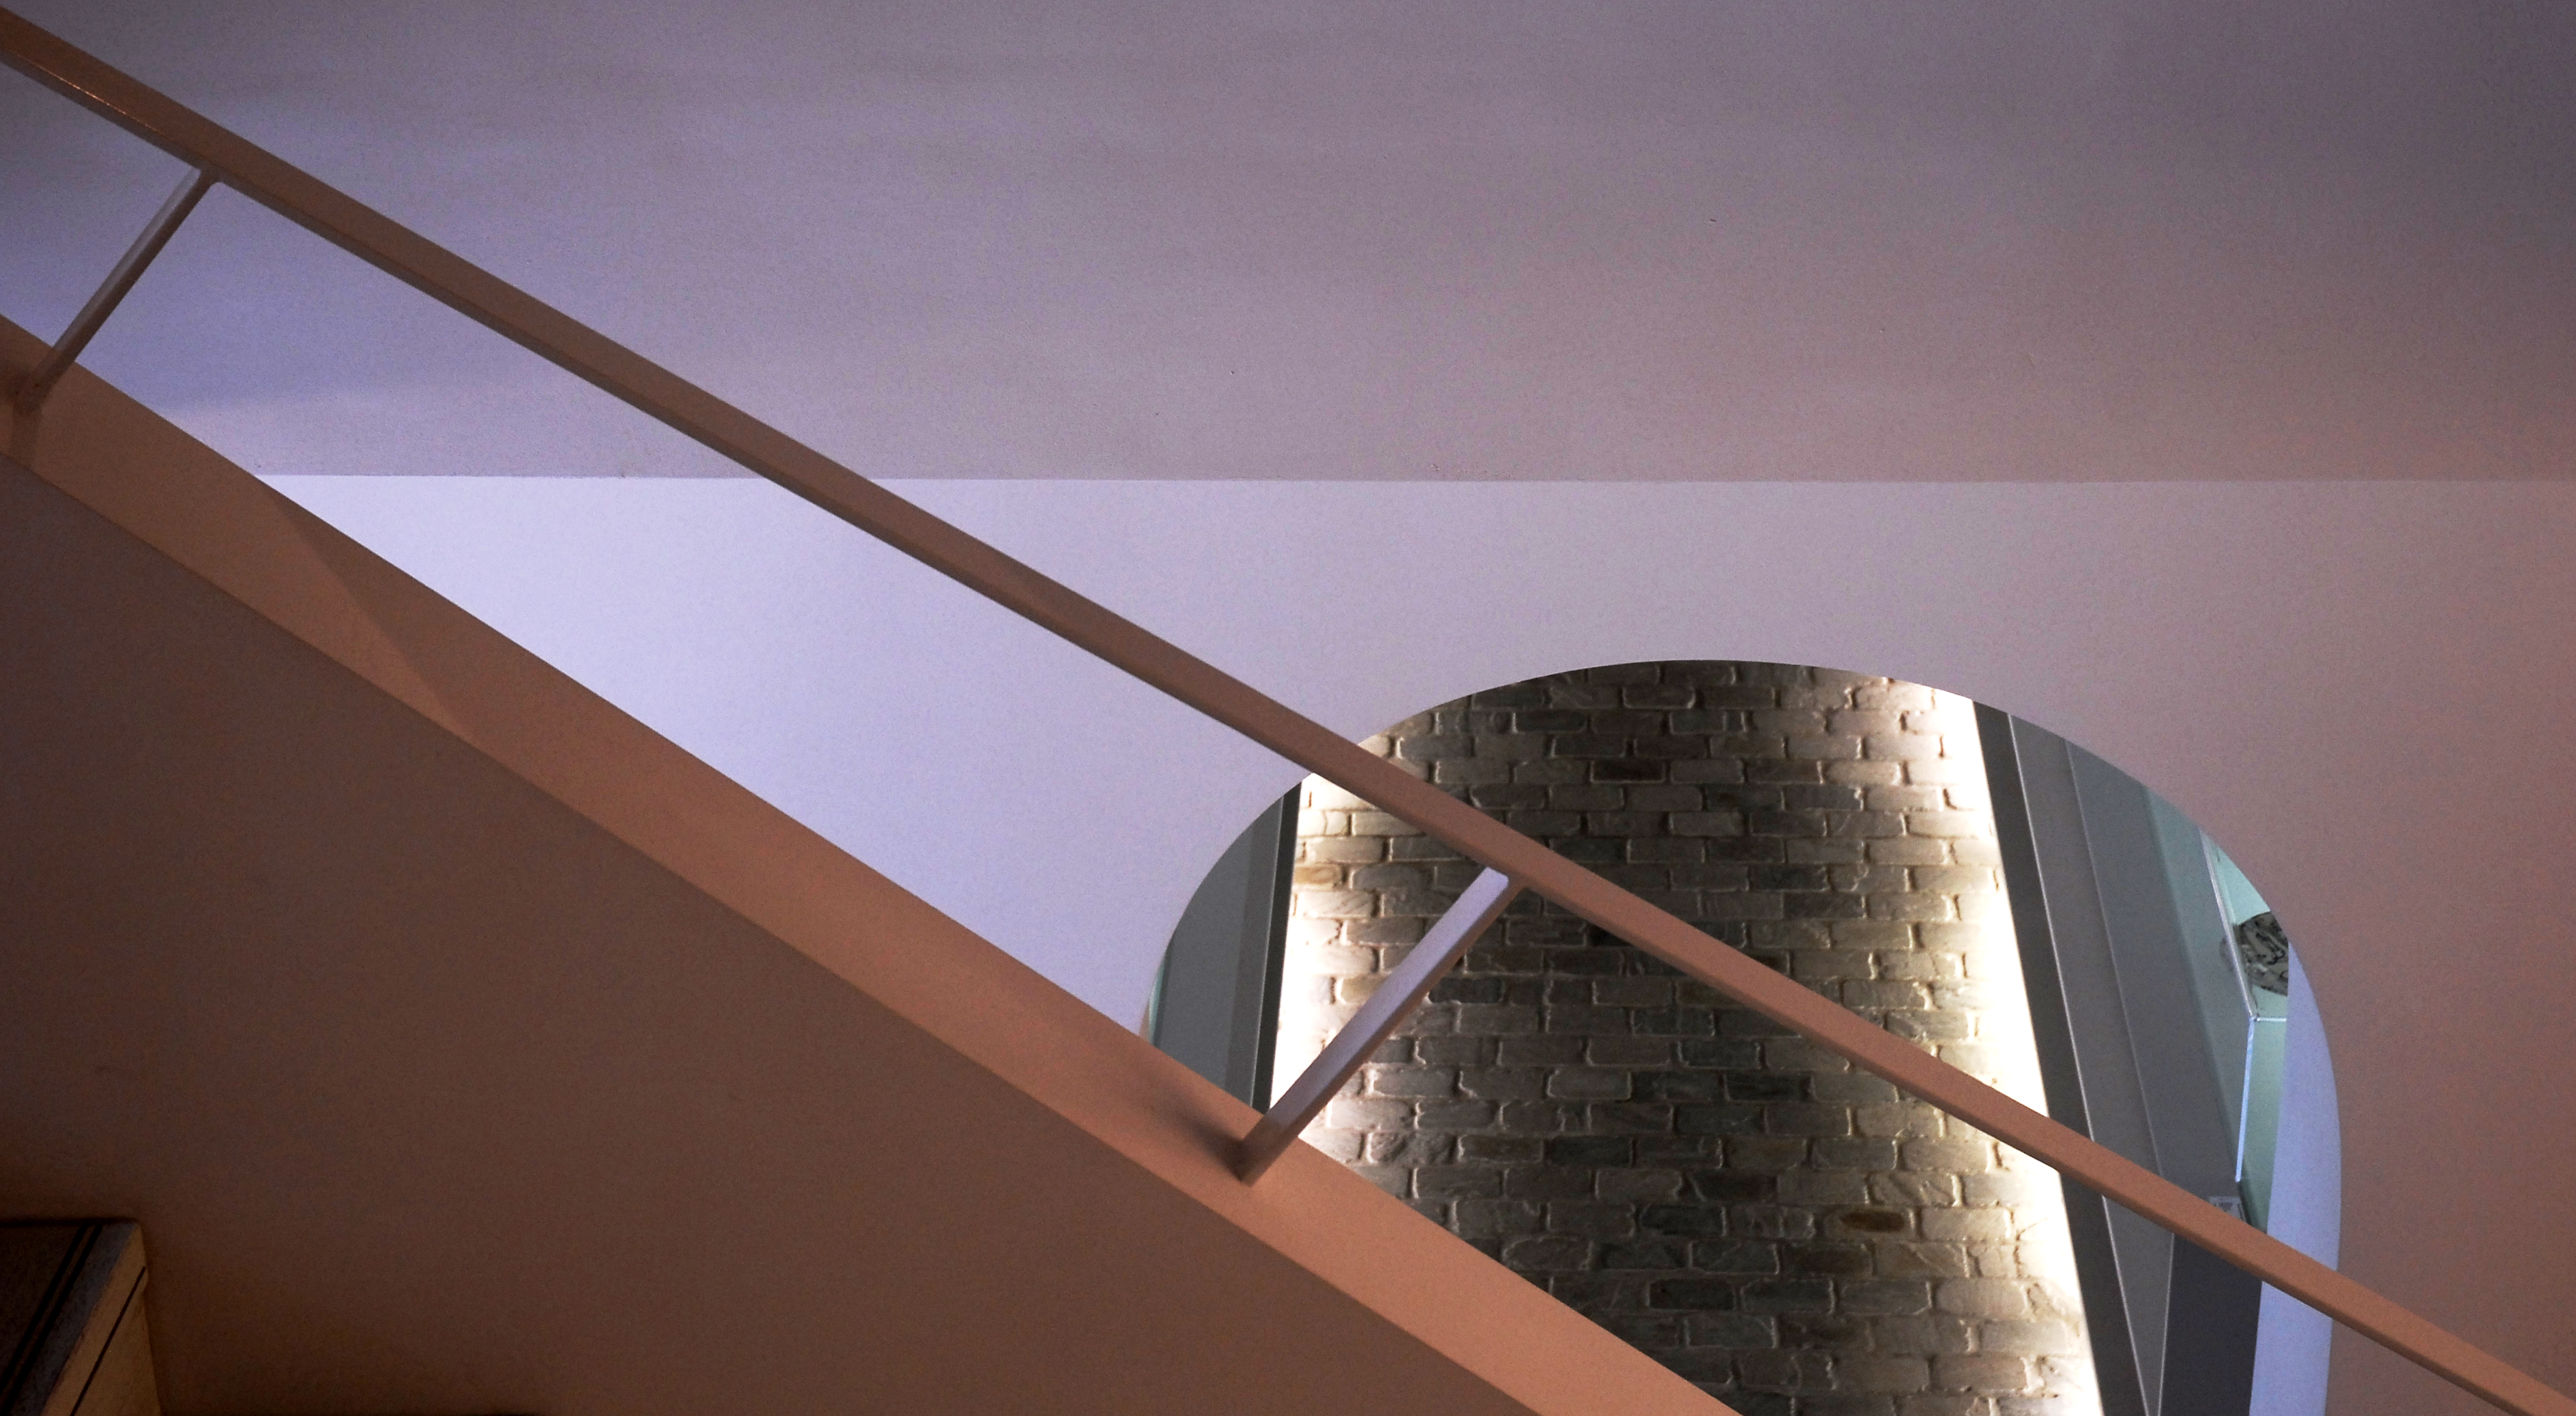
art, architecture, handrail, stairs, ceiling, wall, daylighting, lighting, line, wood, angle